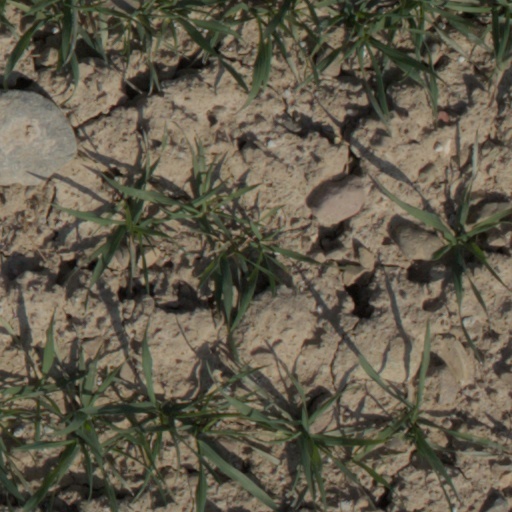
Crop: wheat